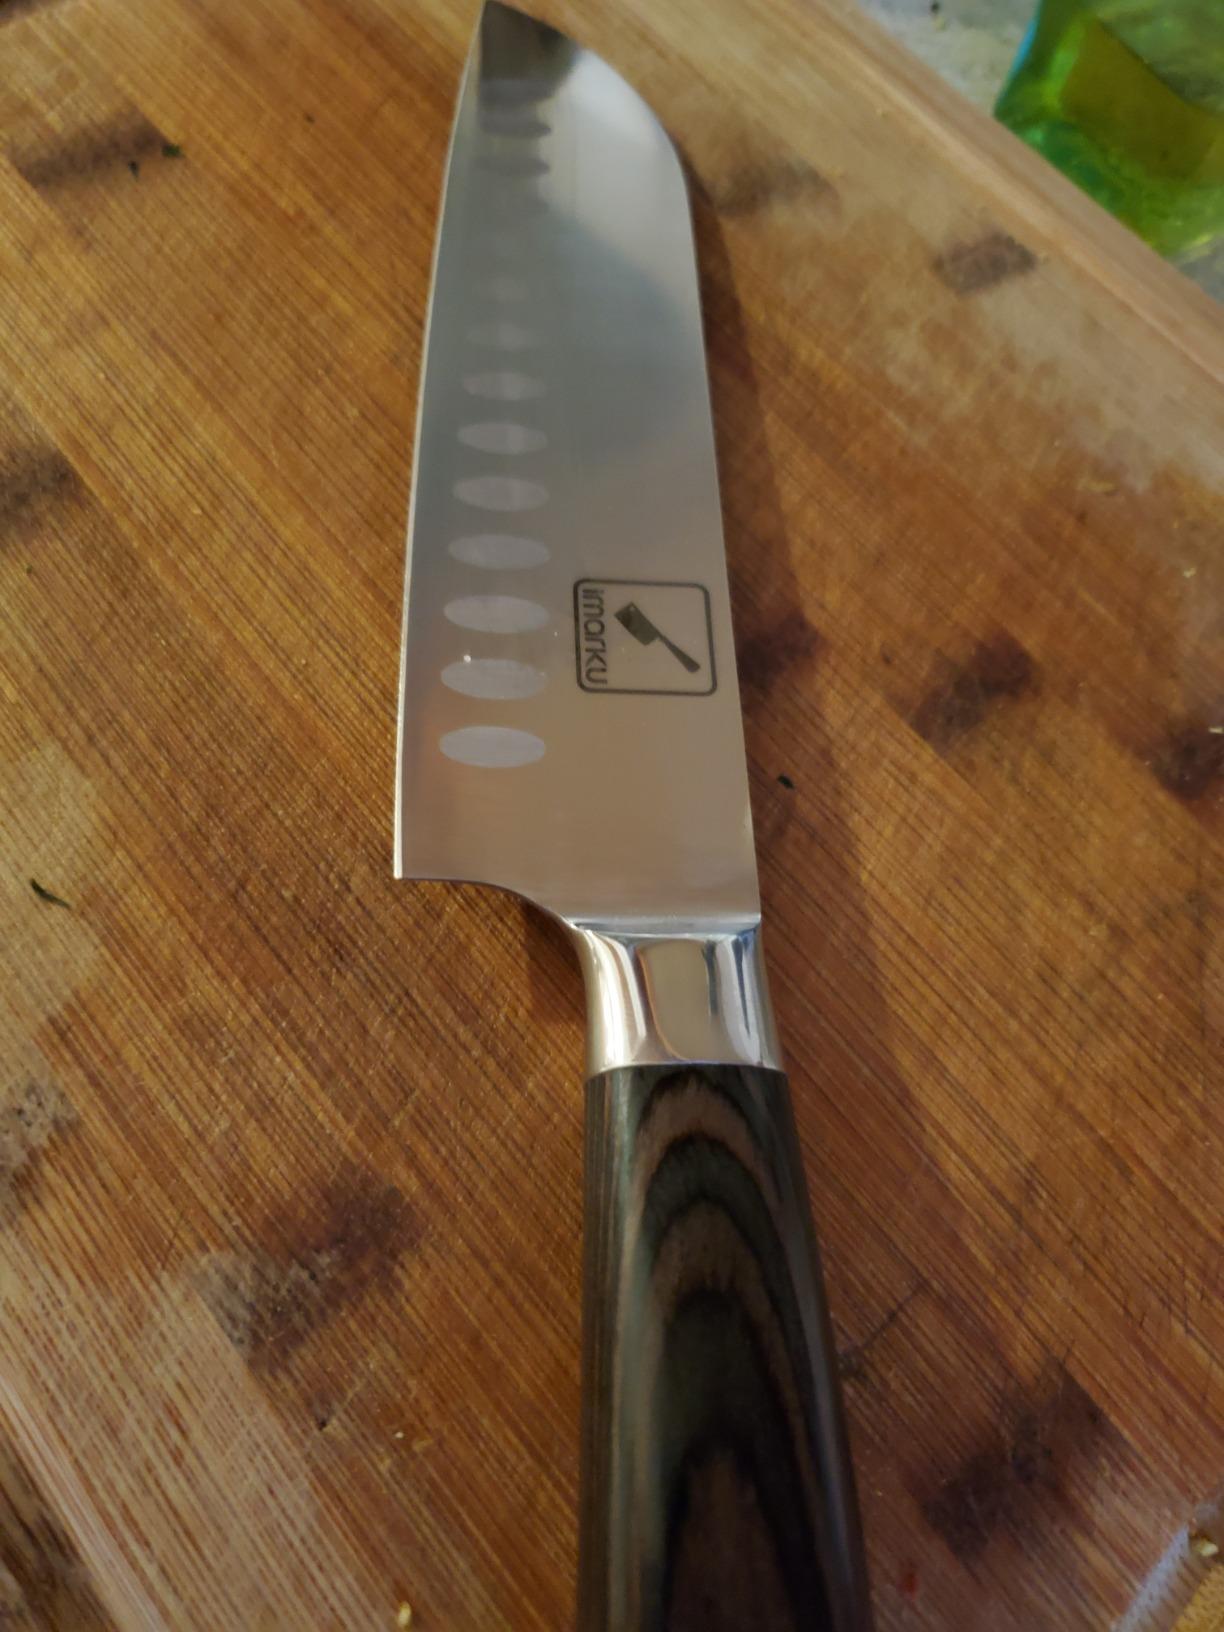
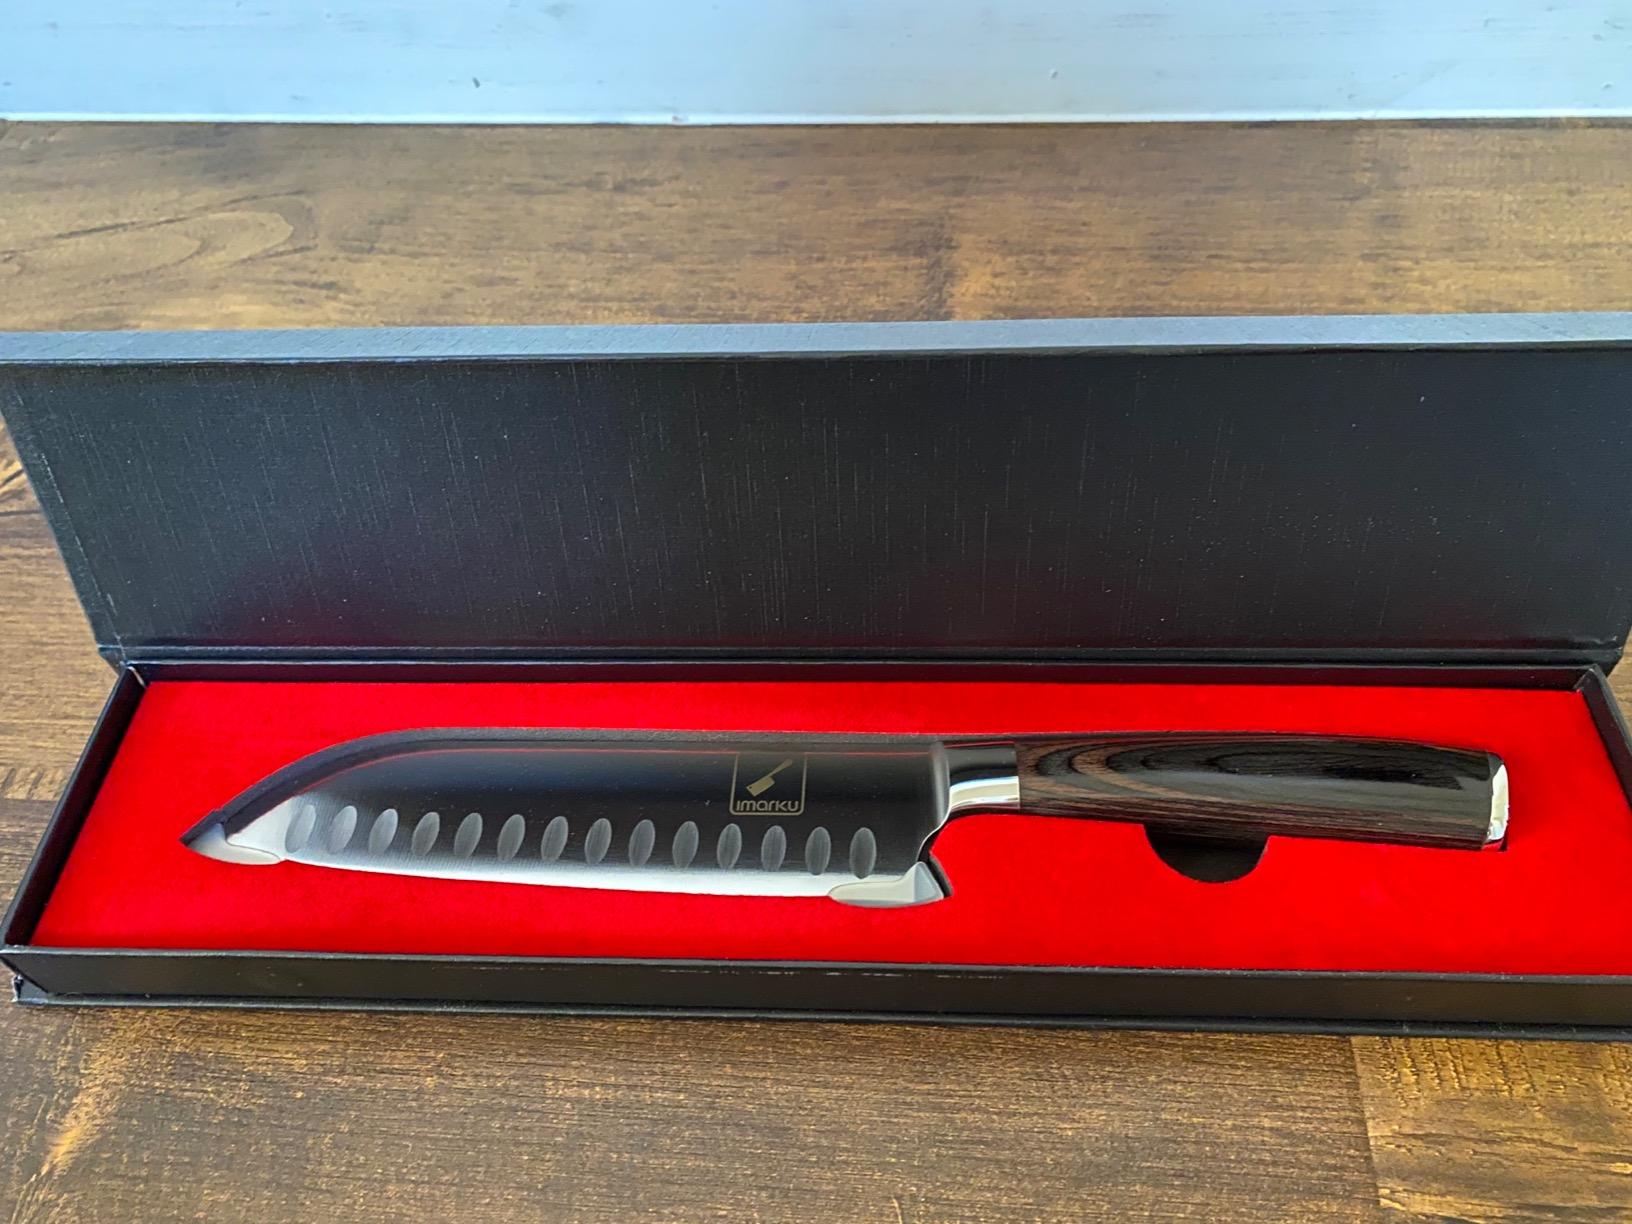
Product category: items_knife
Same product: yes